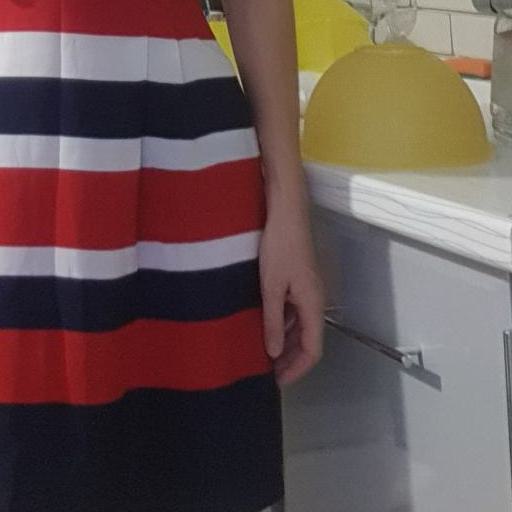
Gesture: no_gesture